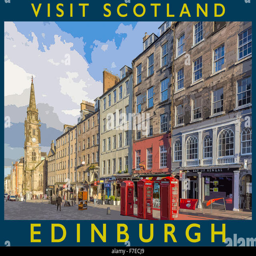
a poster style illustration from a photograph